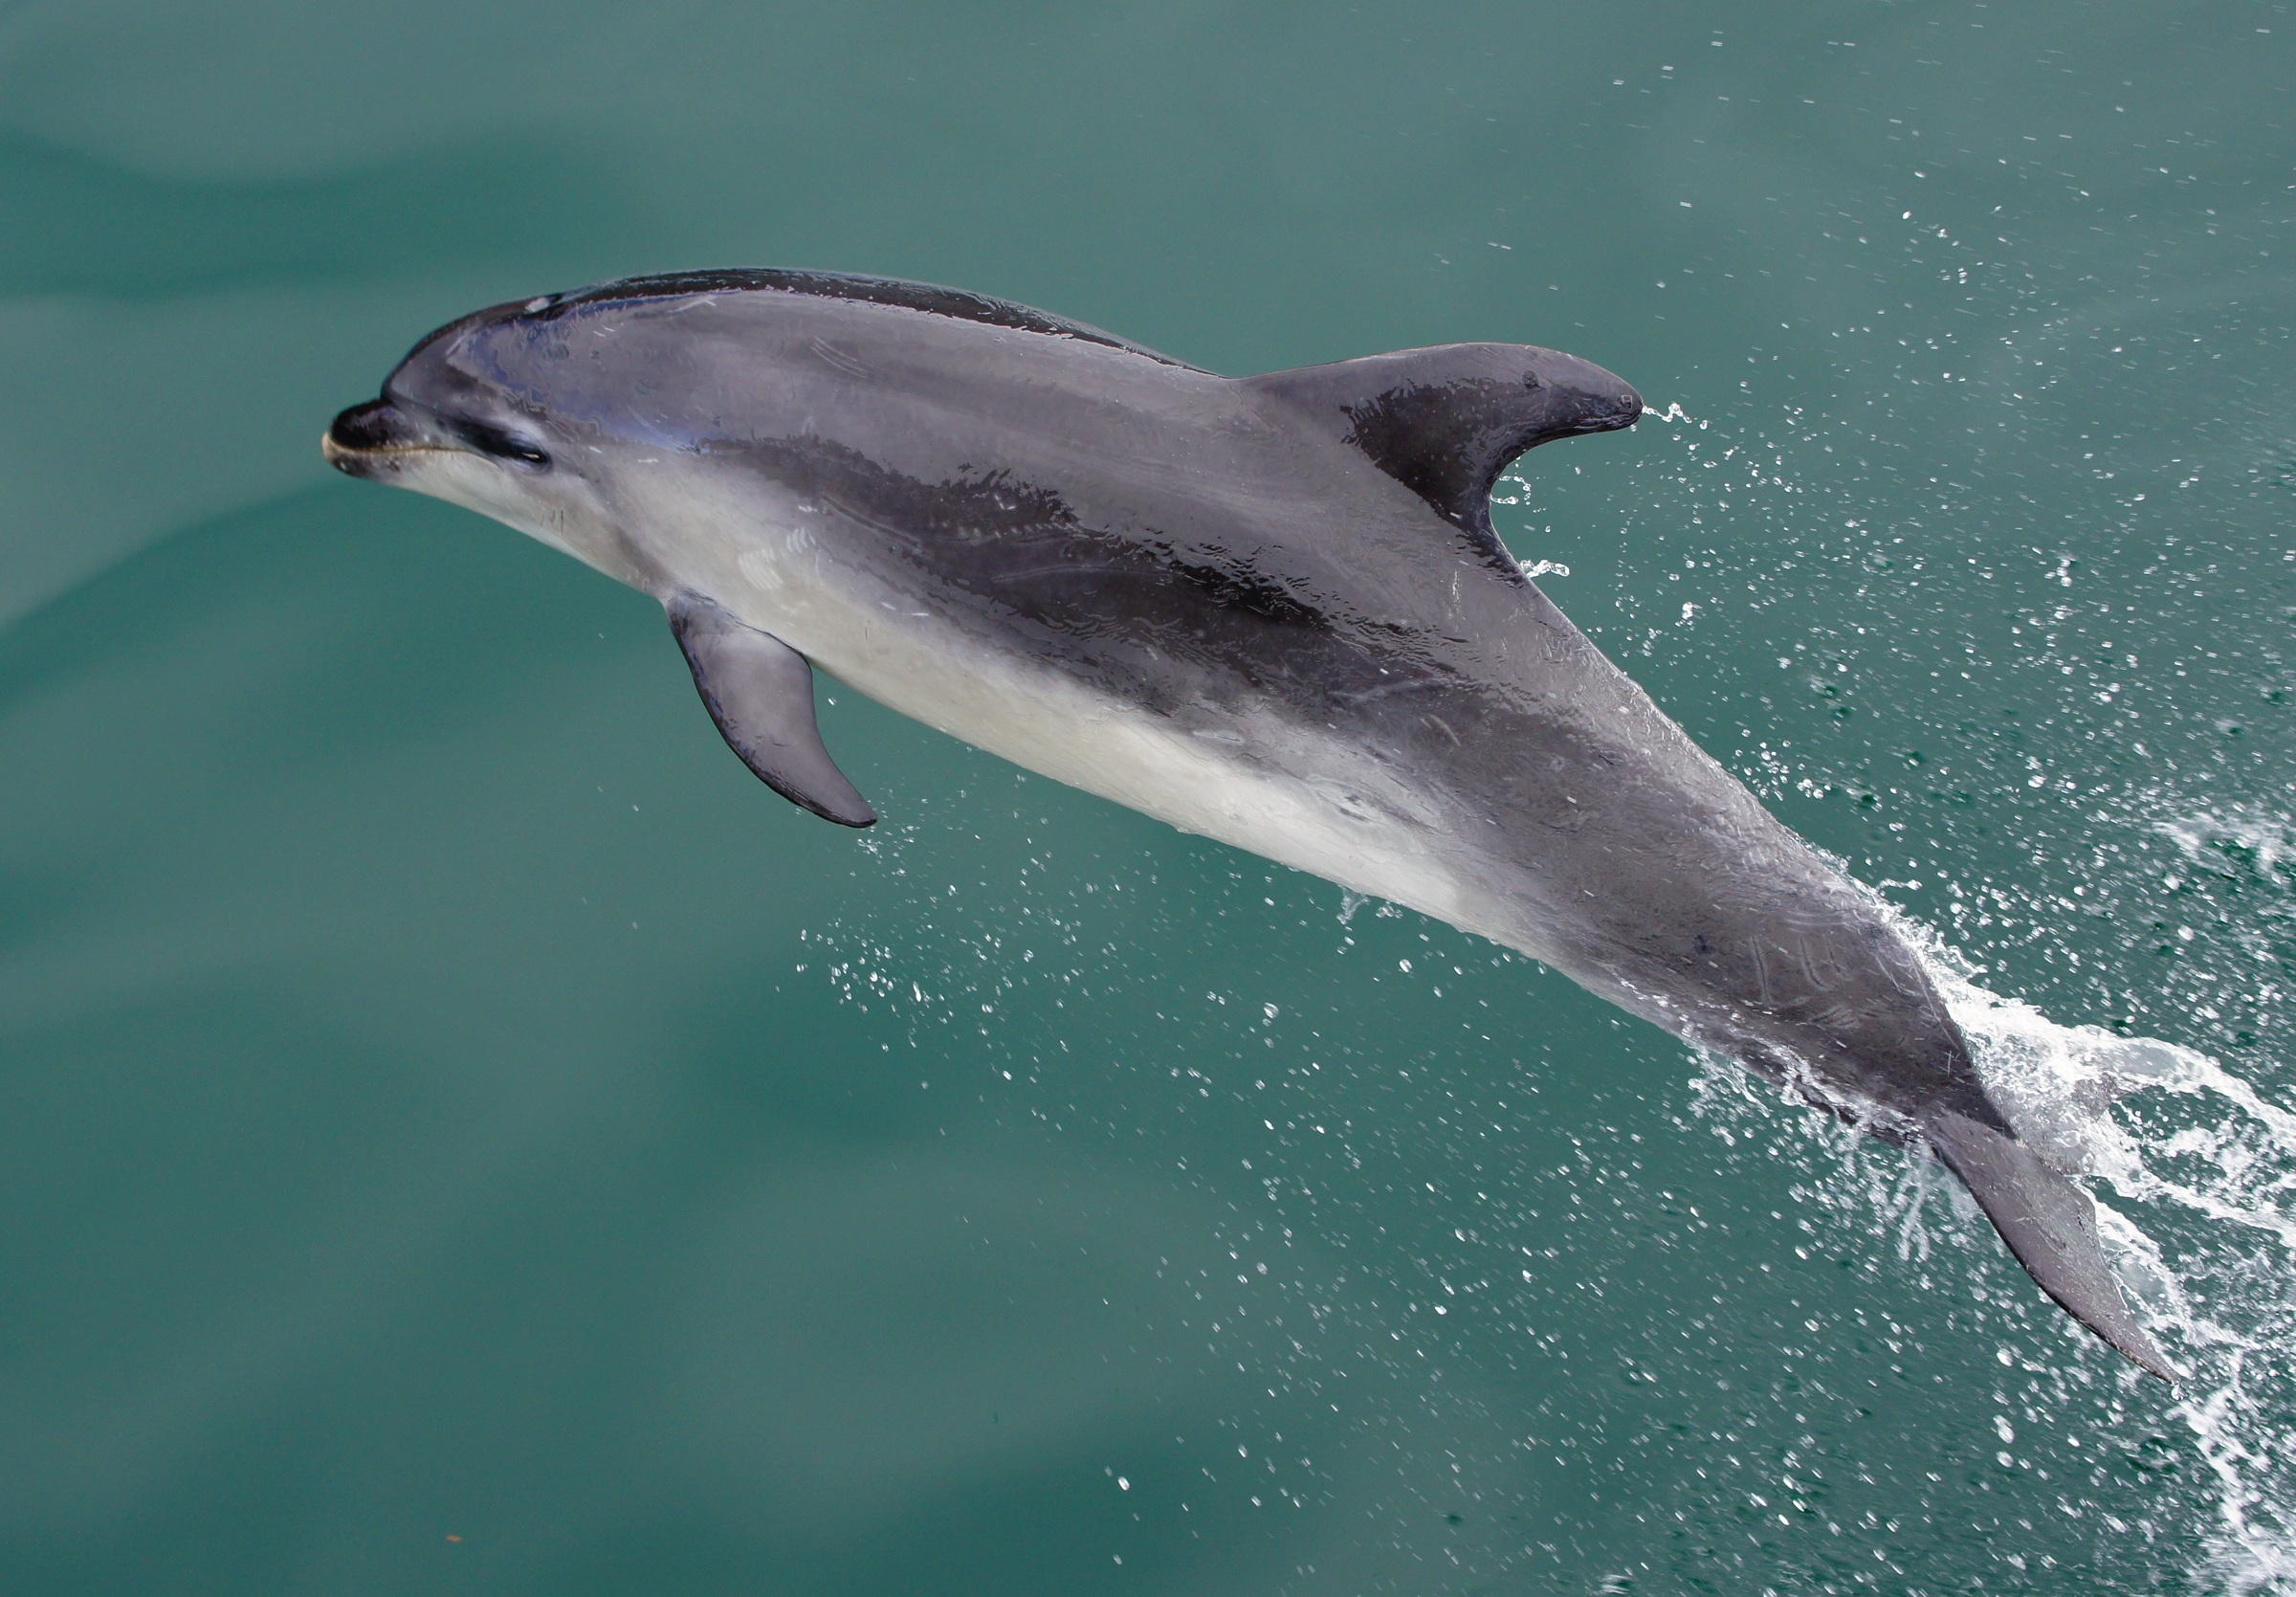
sea, water, ocean, wildlife, biology, mammal, oceanlife, marinelife, marine, mammals, vertebrate, dolphin, marinemammals, dolphins, dolphinsleaping, dolphinsswimming, bottlenose, bottledolphinsnosed, bottlenosedolphins, porpoises, dolphinplaying, marine mammal, marine biology, spinner dolphin, whales dolphins and porpoises, stenella, common bottlenose dolphin, short beaked common dolphin, rough toothed dolphin, striped dolphin, tucuxi, porpoise